Majipa Lakhey

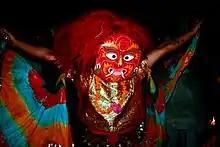
Majipa Lakhe of Kathmandu.

Majipa Lakhey (Nepal Bhasa: मजिपा लाखे) is a special lakhey in Nepalese folklore. He is also known as the Peaceful Bhairava (शान्त भैरव). The dance of this Lakhey takes place only in the week of the full moon of the month of Yenlaa of the Nepal Sambat calendar. He is considered to be the protector of the children.